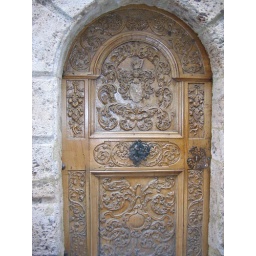
Sion - door of bishops house in old town